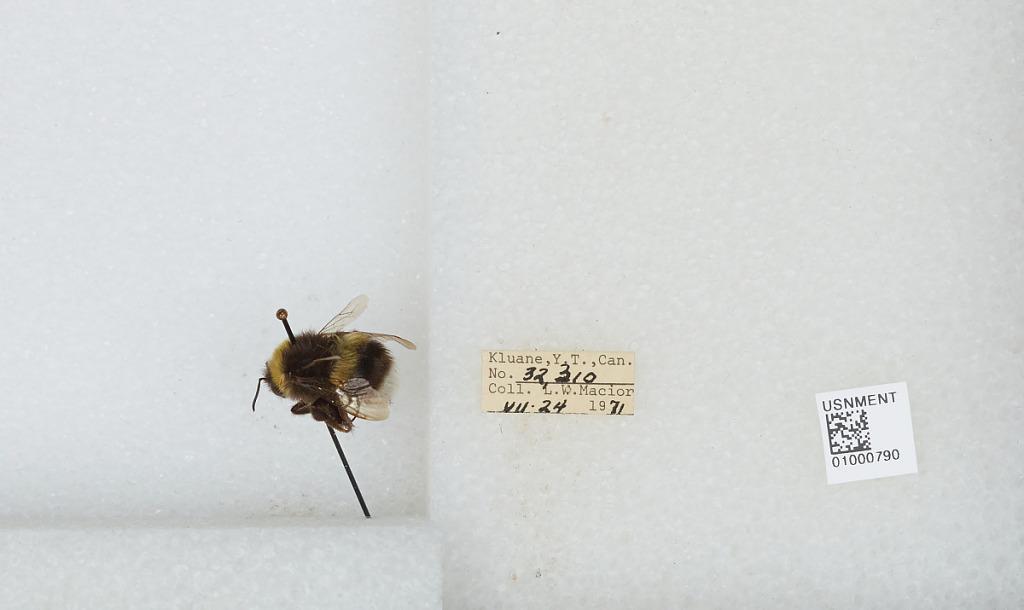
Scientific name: Bombus (Bombus) lucorum (Linnaeus)
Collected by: L. Macior
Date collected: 1971-7-24
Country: Canada
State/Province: Yukon Territory
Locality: Kluane
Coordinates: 60.75, -139.5